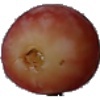
Label: Grape Pink 1